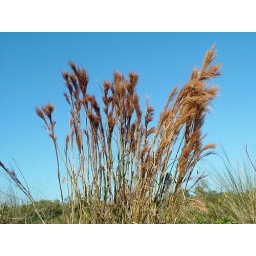
brown grasses against the blue sky